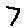
Label: 7